Operation Tiger (1992)

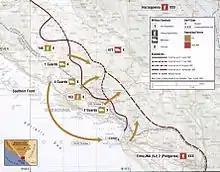
Map of Operation Tiger and follow-up operations

Operation Tiger was a Croatian Army (HV) offensive conducted in areas of Croatia and Bosnia and Herzegovina near Dubrovnik between 1 and 13 July 1992. It was designed to push the Army of Republika Srpska (VRS) away from the city towards Popovo field and secure a supply route via Rijeka Dubrovačka, which was gained in early June as the siege of Dubrovnik by the Yugoslav People's Army (JNA) was lifted. The operation's success was facilitated by the establishment of the HV's Southern Front command and the successful conclusion of the MayJune 1992 operations against the VRS in the Neretva River valley, which concluded with Operation Jackal.